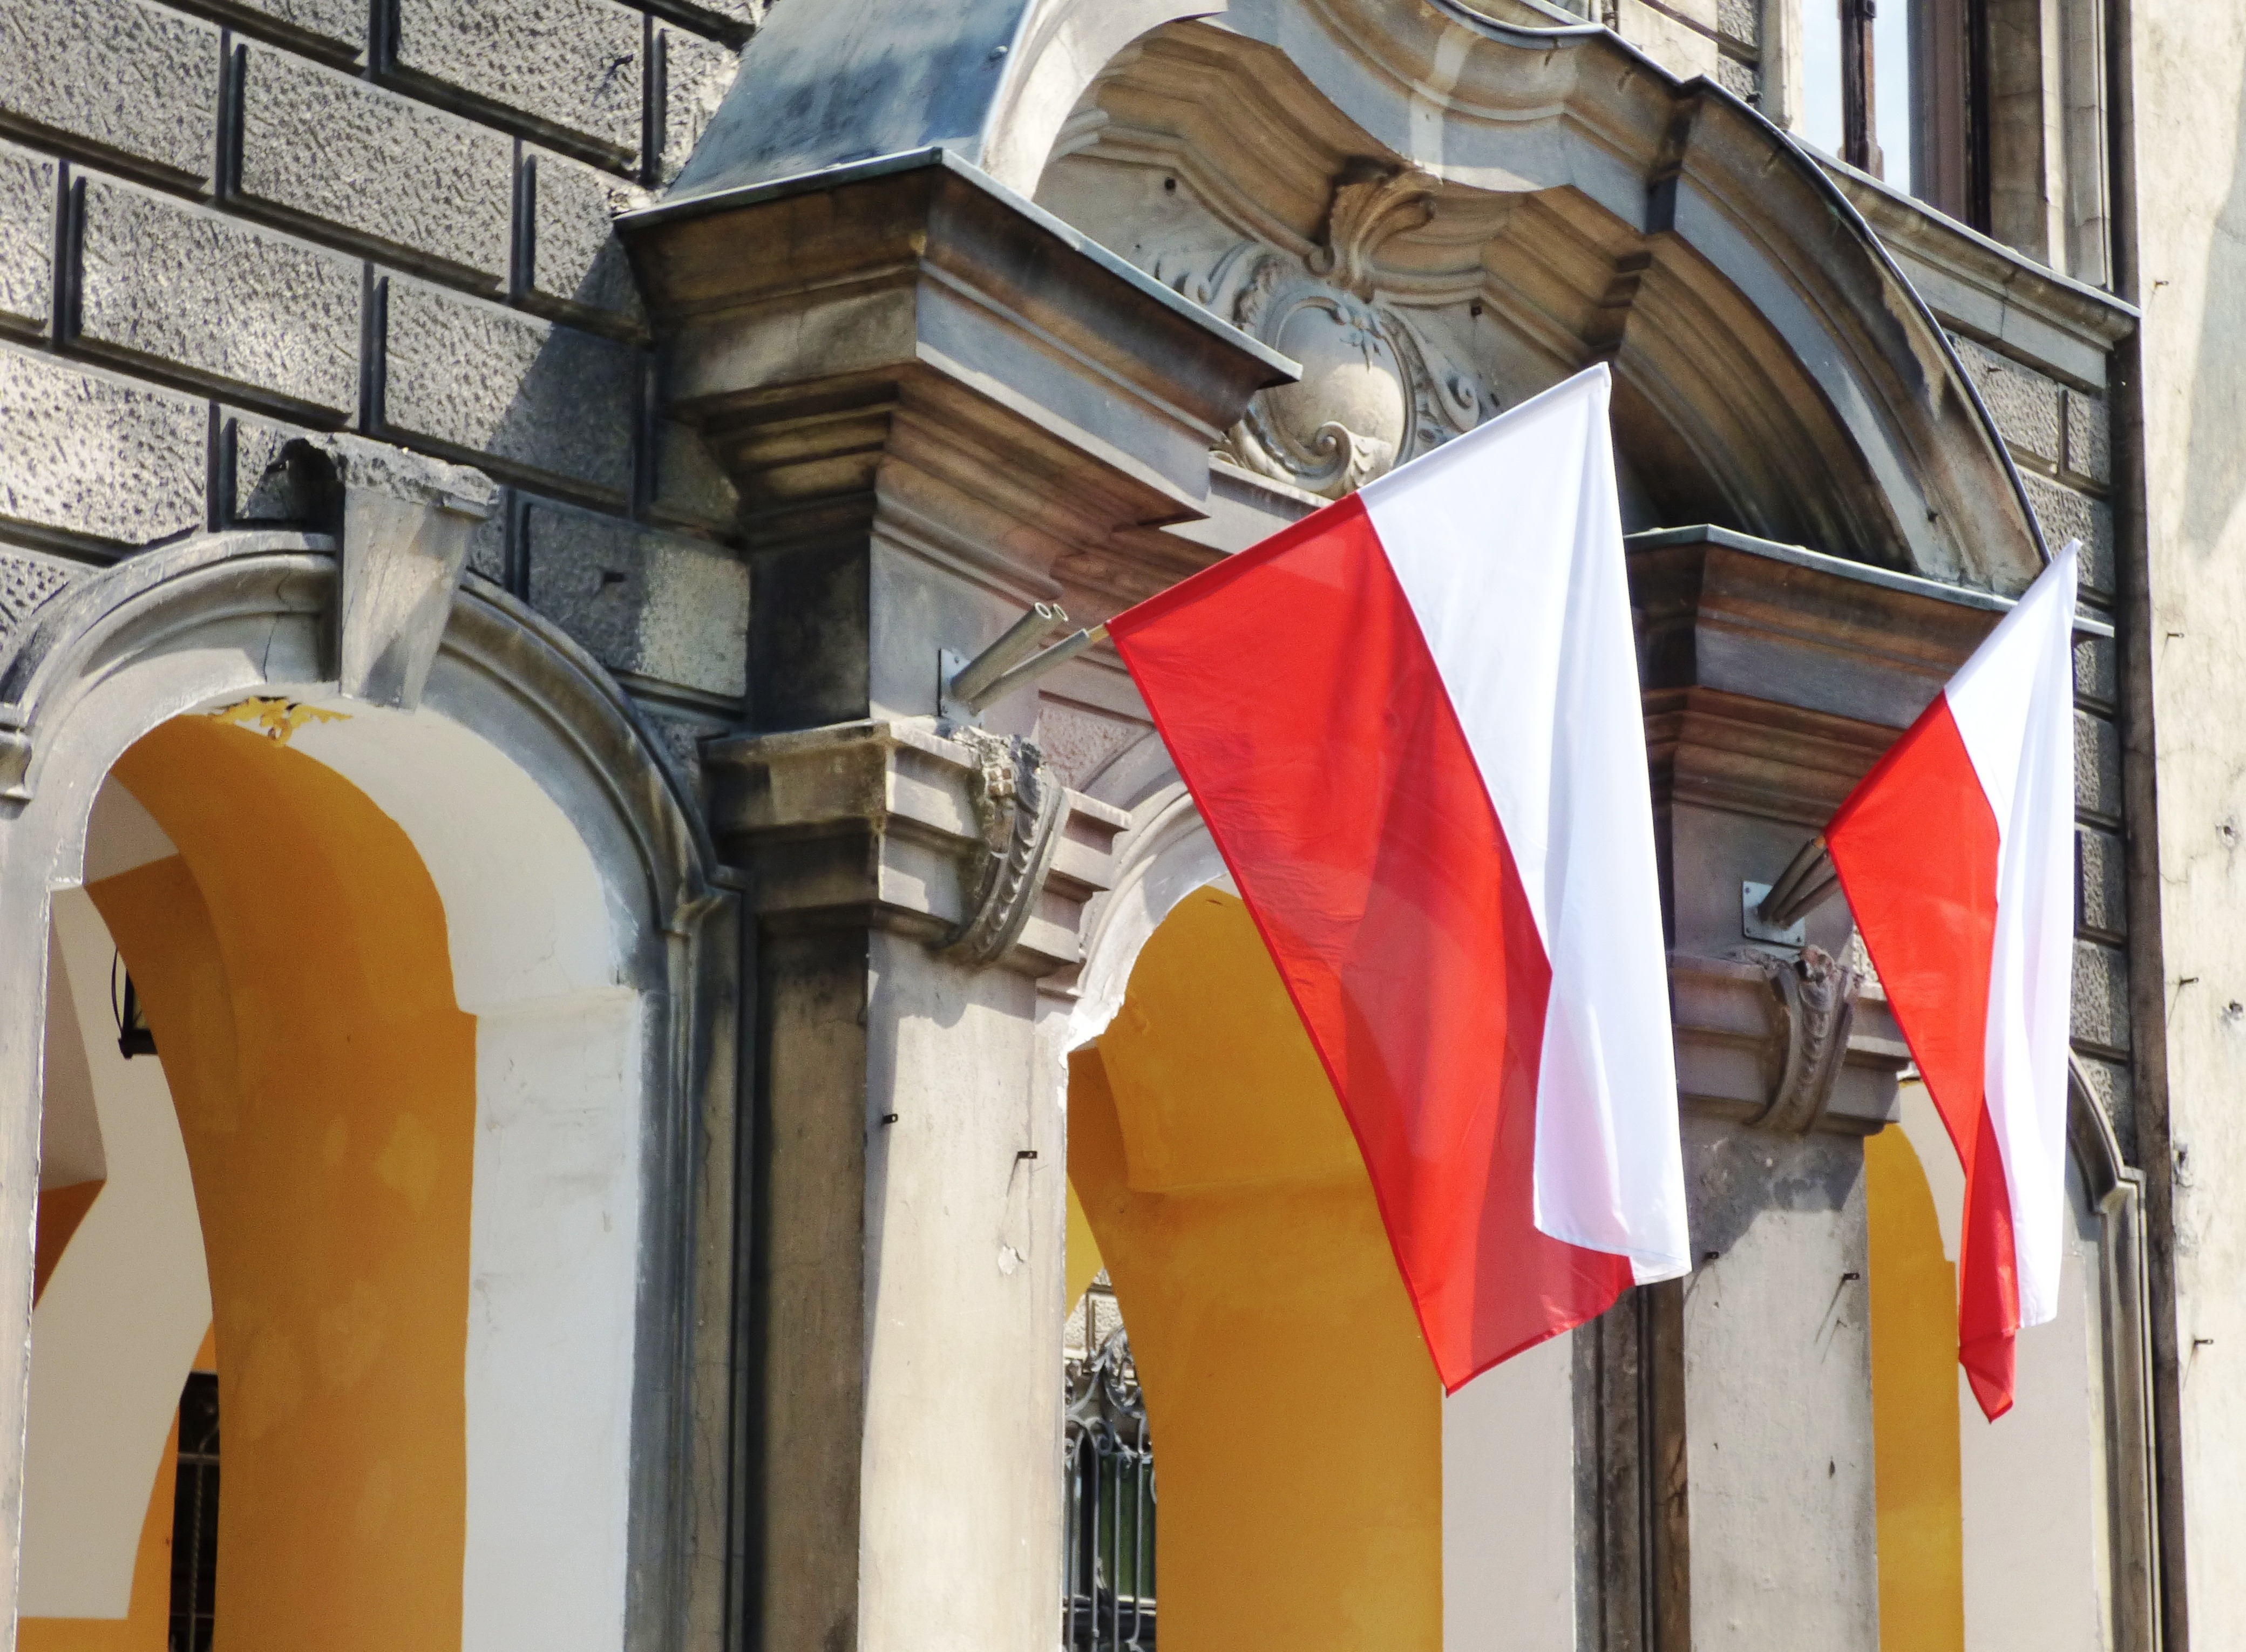
architecture, structure, window, wall, arch, column, color, flag, facade, patriotism, art, poland, homeland, the feast of the, urban area, polish flag, flag of poland, the nation